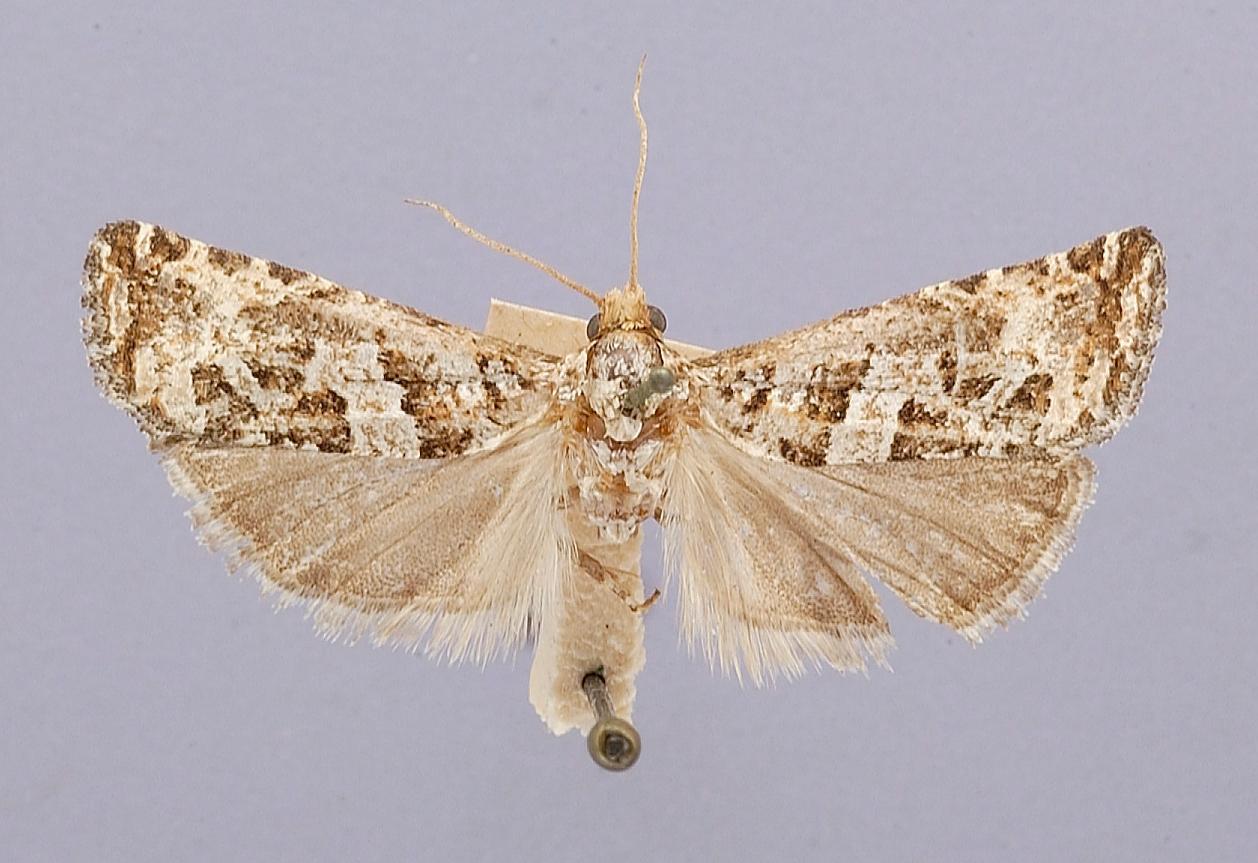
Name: Paedisca shastana
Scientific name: Paedisca shastana Walsingham, 1879
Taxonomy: Animalia, Arthropoda, Insecta, Lepidoptera, Tortricidae
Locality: Mount Shasta, Siskiyou, California, United States
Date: Aug 1871